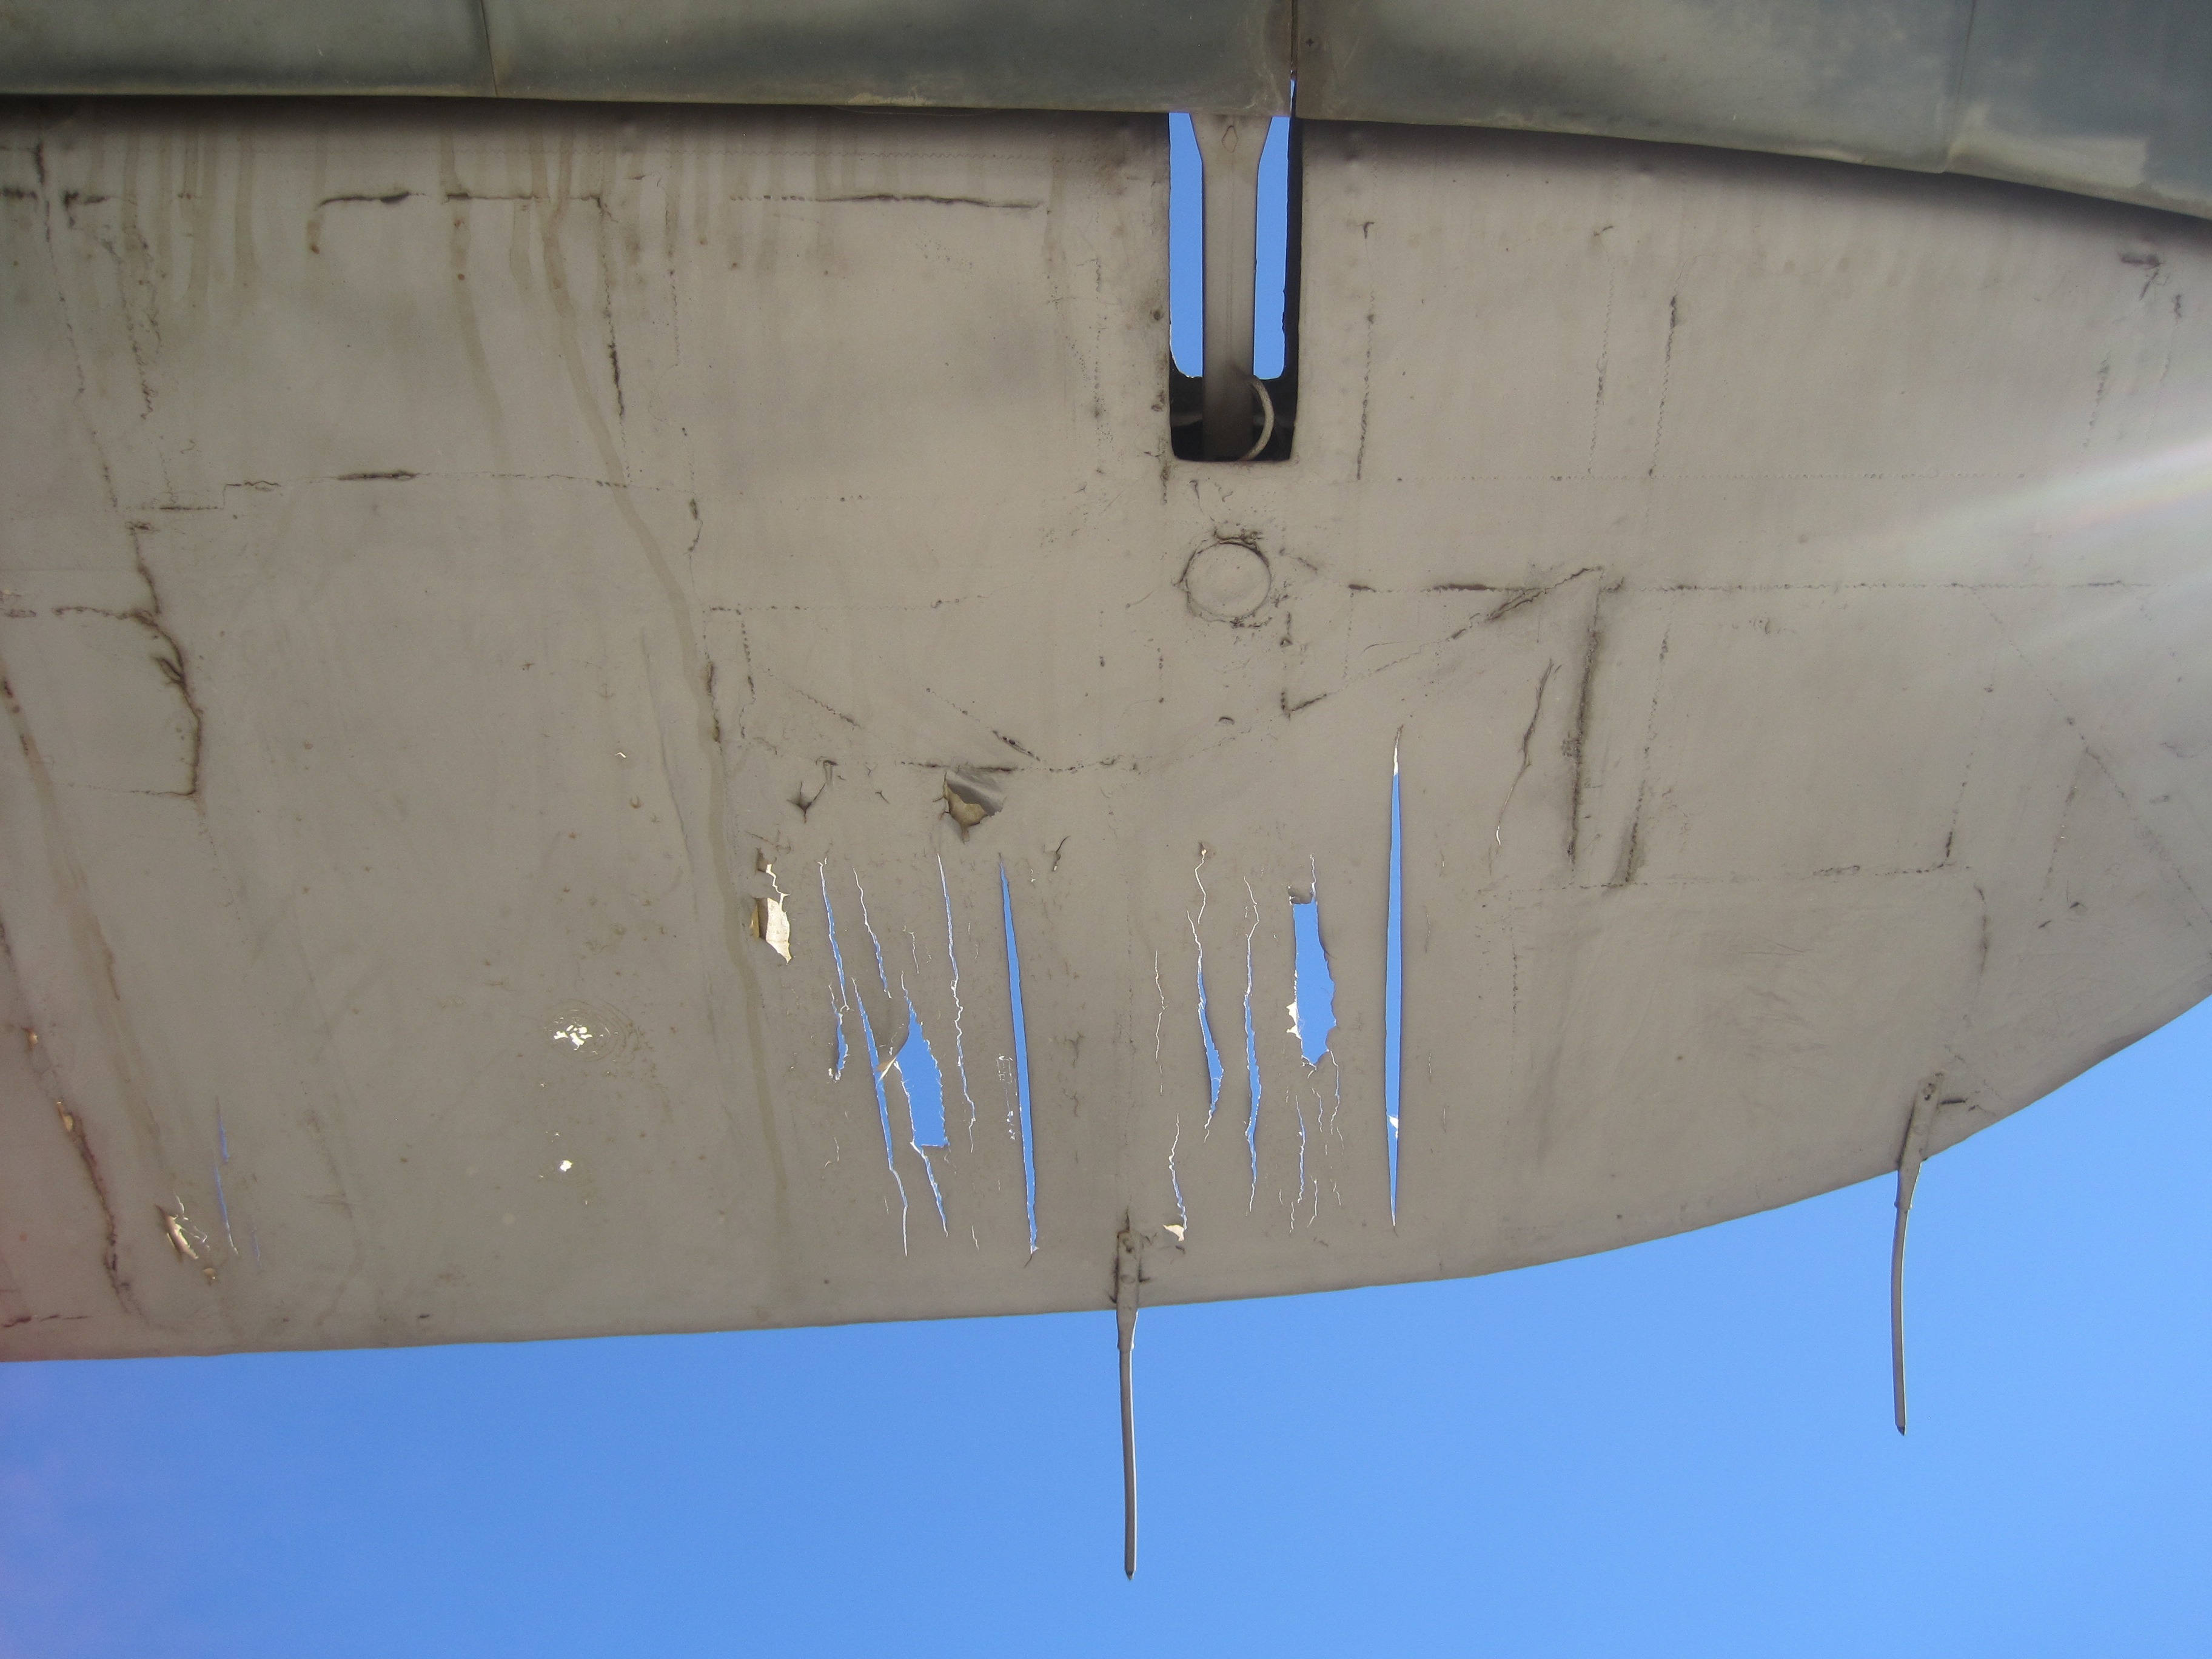
wing, airplane, aircraft, vehicle, aviation, mast, covered, blue, blue sky, torn, silver, hinge, damaged, aileron, atmosphere of earth